Meycauayan Church

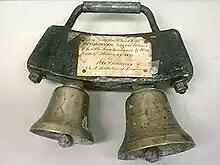
The Meycauayan bells

The church was transferred to its site in the present "poblacion" (town center) due to the attacks of the native Aetas. In 1668, Fray Nicolas Santiago started the construction of the stone church that measured "sixty yards long by wide twelve and a half wide" ( The church also served as one of the prototypes of city planning in accordance to the Spanish government's reduccion policy; Meycauayan was among the first towns in the colony that has the parish church and the city or municipal hall adjacent to each other, if not housed within the same vicinity. The construction of the present convent was started in 1731 by Fr. Juan Francisco de San Antonio. It was continued by Fray Miguel de San Bernardo and was completed in 1739 under the administration of Fray Jose Sellez. It was described as the best convent among the Franciscan Province of St. Gregory the Great. In 1784, the wooden portions of the church were replaced with hewn-stones by Fray Jose Cantos.